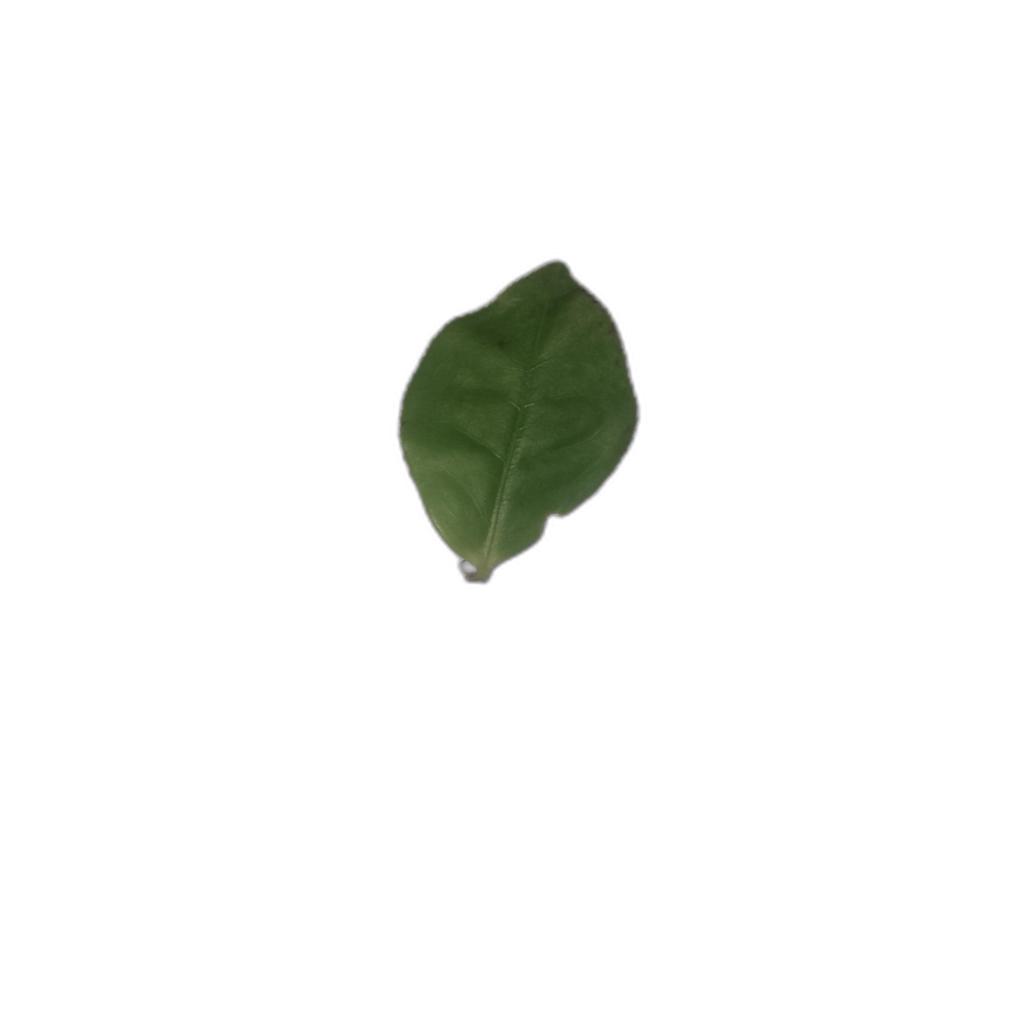
Label: Healthy